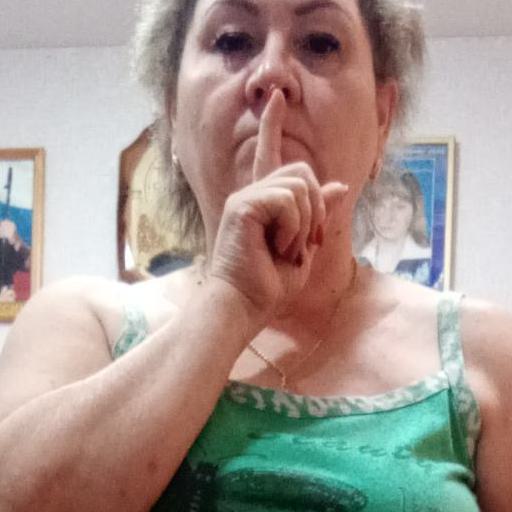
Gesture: mute